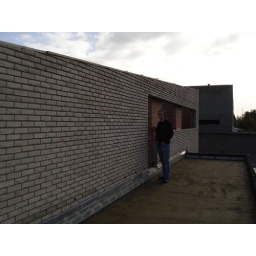
Pieter standing in front of the door on our upstairs terrace. You can see the other house in the back.